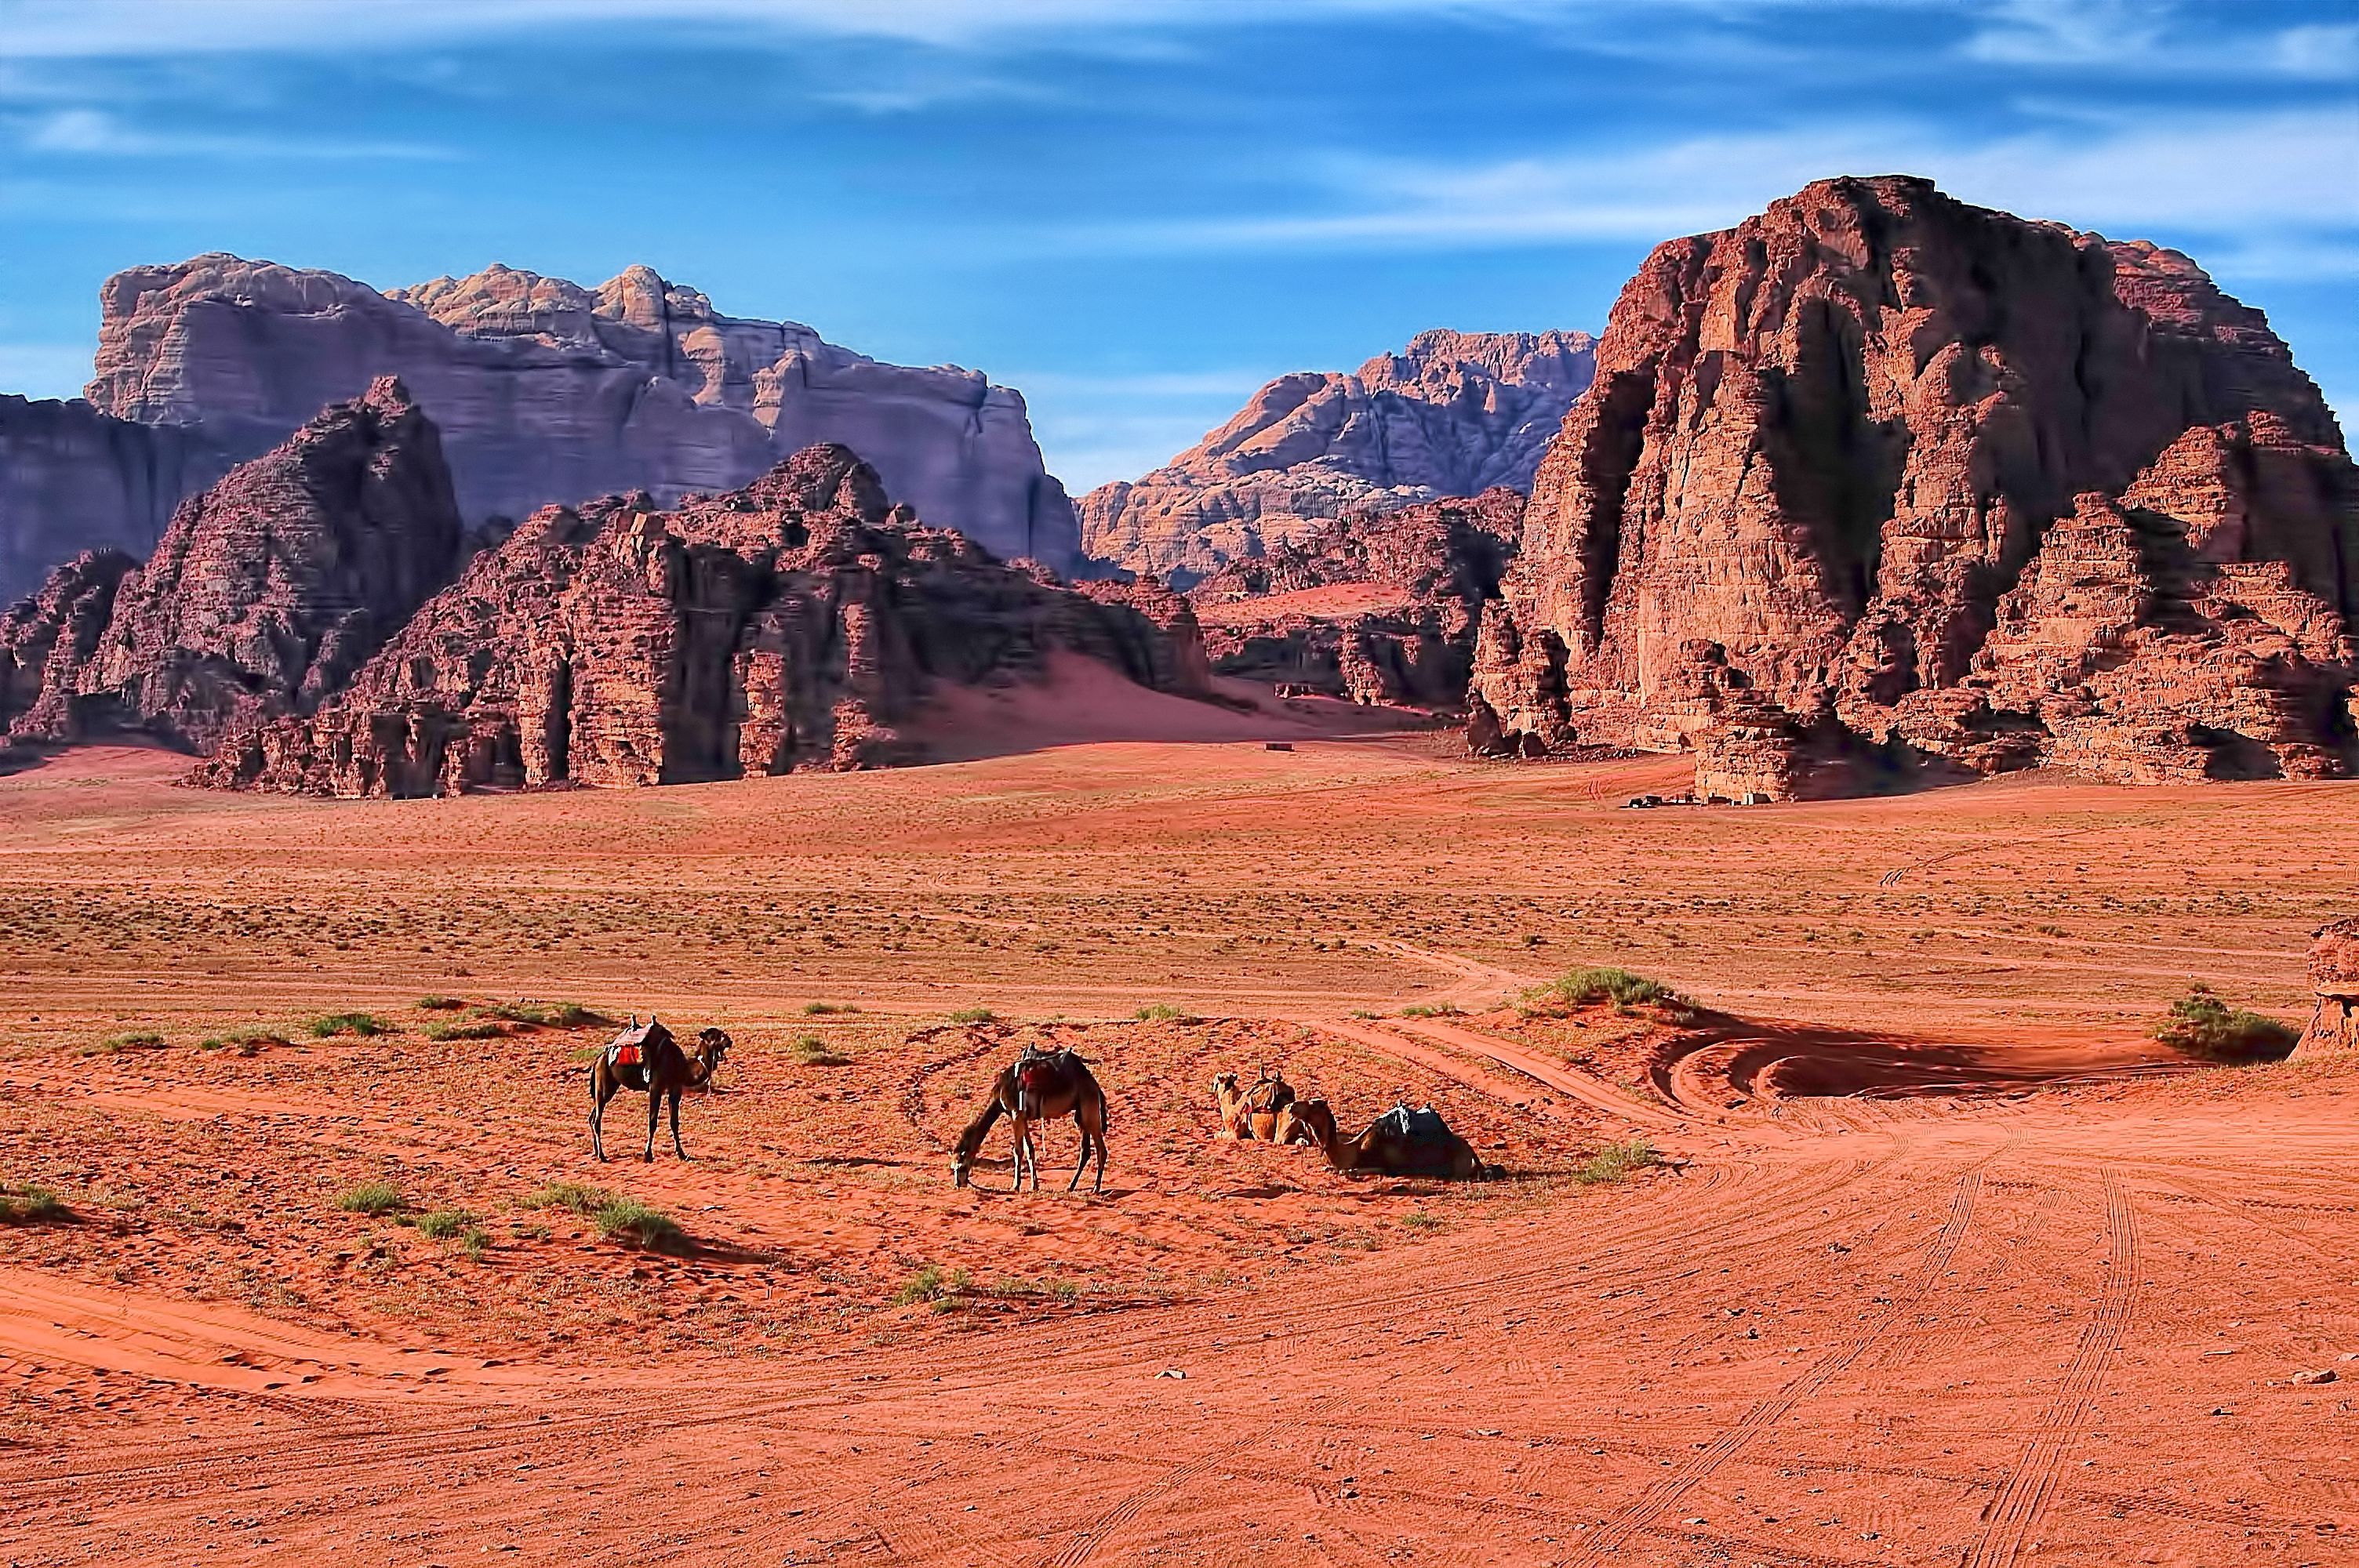
landscape, rock, wilderness, mountain, desert, valley, formation, national park, jordan, geology, badlands, plateau, rum, wadi, butte, landform, natural environment, geographical feature, aeolian landform, mountainous landforms